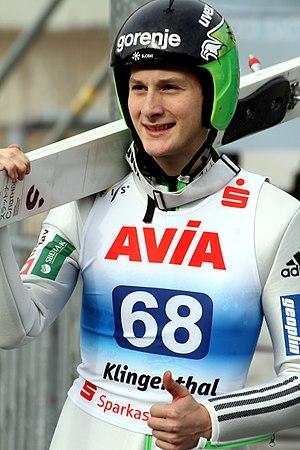
Domen Prevc, né le 4 juin 1999, est un sauteur à ski slovène. Il gagne quatre concours de Coupe du monde en 2016-2017, alors pas encore âgé de 18 ans.